Ed Benguiat

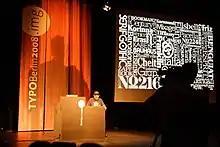
Ed Benguiat standing in front of a graphic of some of his typefaces at a talk in Berlin, 2008

He started his design career by working, in his words, as a "cleavage retoucher" during the restrictive period after World War II, when the Hays Code imposed restrictions on nudity in motion pictures. His role involved airbrushing and other techniques to do away with nudity in published works. He went on to study graphical design, calligraphy, and typography at the Workshop School of Advertising Art under the Russian-American graphical artist and calligrapher Paul Standard.